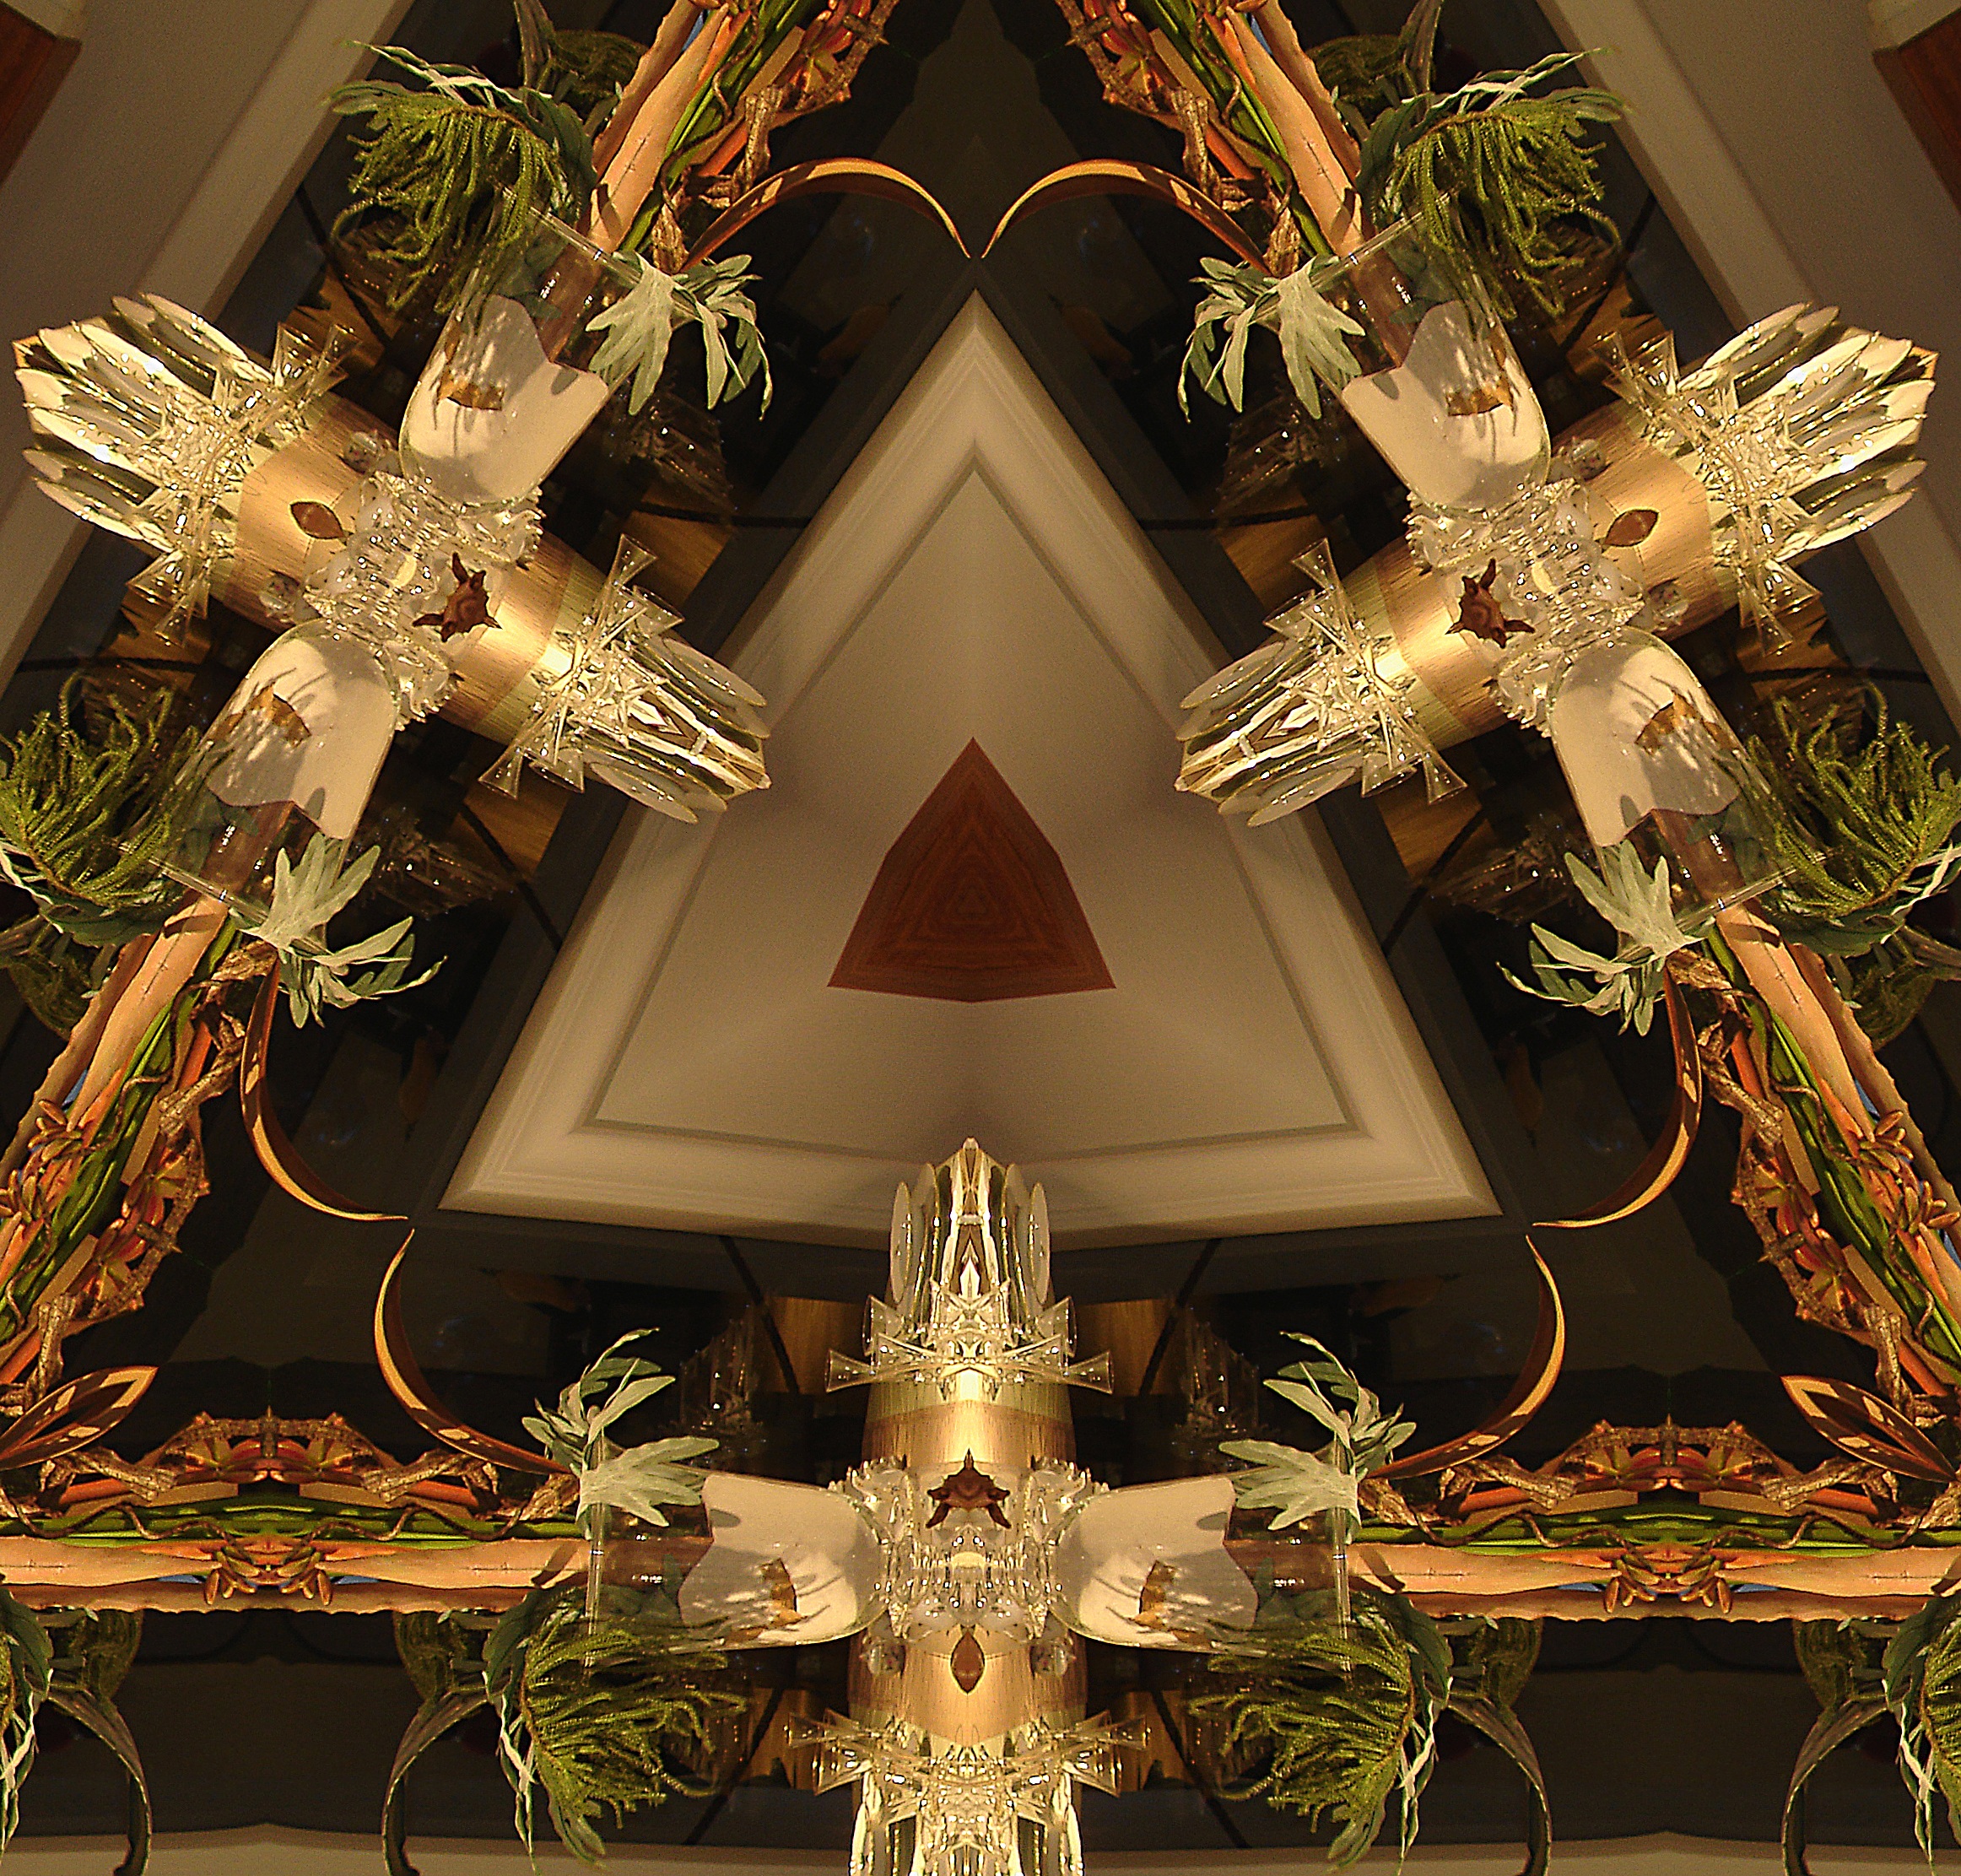
flower, decoration, desktop, furniture, christmas, lighting, decor, christmas tree, christmas decoration, elements, altar, wallpaper, imagination, cycles, unknown, floristry, graphics, abstraction, kaleidoscope, the design of the, the background, virtuoso technique and great, the illusion